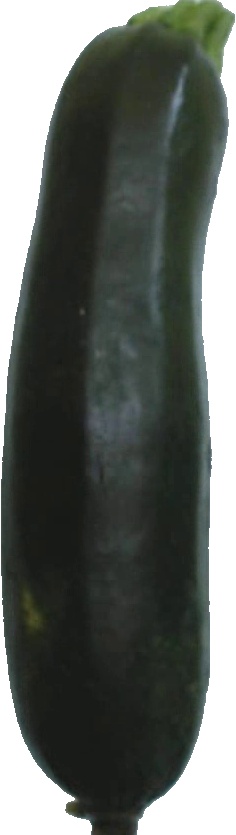
Label: zucchini_dark_1